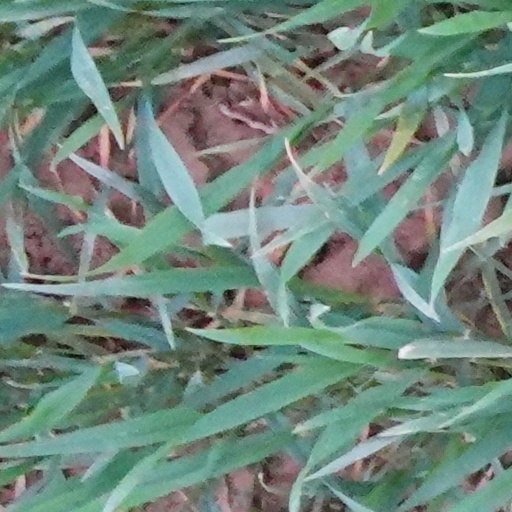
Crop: wheat